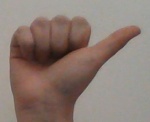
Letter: dhad